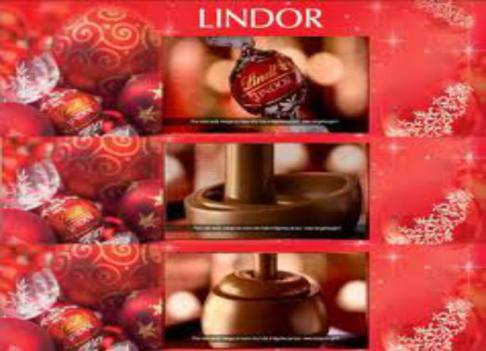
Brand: lindt
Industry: Food